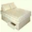
Label: bed